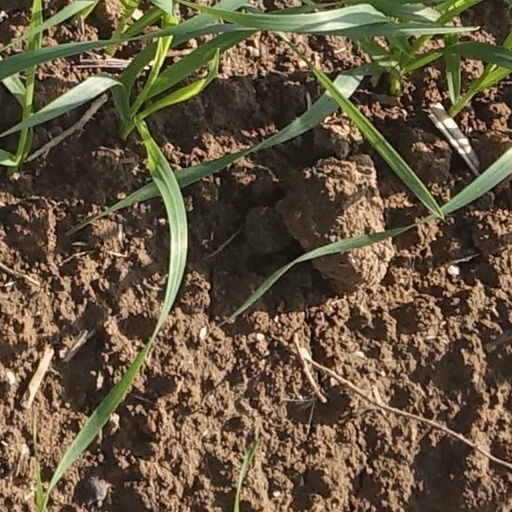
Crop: wheat